The Six Pillars of Self-Esteem

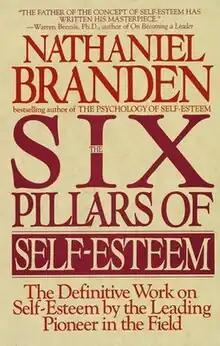

The Six Pillars of Self-Esteem is a psychology book written by Nathaniel Branden. The book describes what Branden believes are the key elements that raise or lower the self-esteem of an individual. Branden's six pillars are: